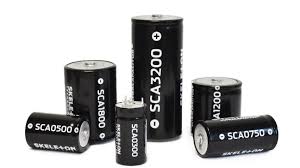
Waste category: battery